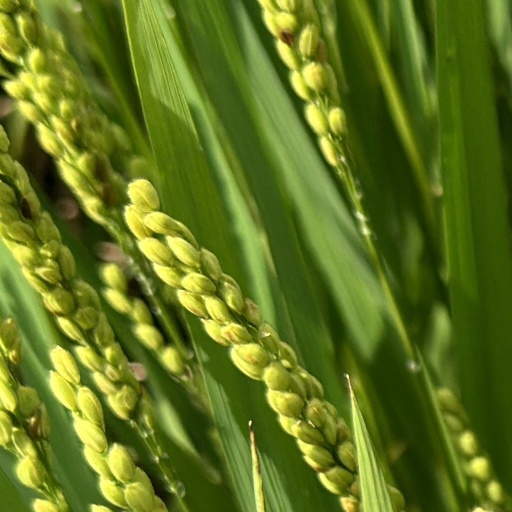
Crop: rice